206th Field Artillery Regiment

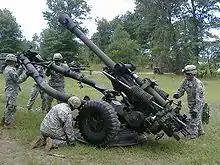
1–206th FA soldiers conduct new equipment training on the M119A2 Howitzer at Camp Grayling, Michigan, 4 August 2010

After being relieved by 2–7 CAV, the 1–206th FA retained control of an area of operations south of Camp Taji. On 3 October 2004 the battalion suffered two additional casualties when SSG Christopher Potts (Battery A, 1–103rd FA) and SGT Russell "Doc" Collier were killed in a fire fight with insurgents near the village of Musurraf, south of Camp Taji along the Tigris River. SGT Collier was posthumously awarded the Silver Star for his actions when he moved forward under heavy enemy fire in order to render aid to SSG Potts who had been shot while attempting to silence an enemy automatic weapon. SSG Potts was posthumously awarded the Bronze Star Medal with V Device for his actions that day.